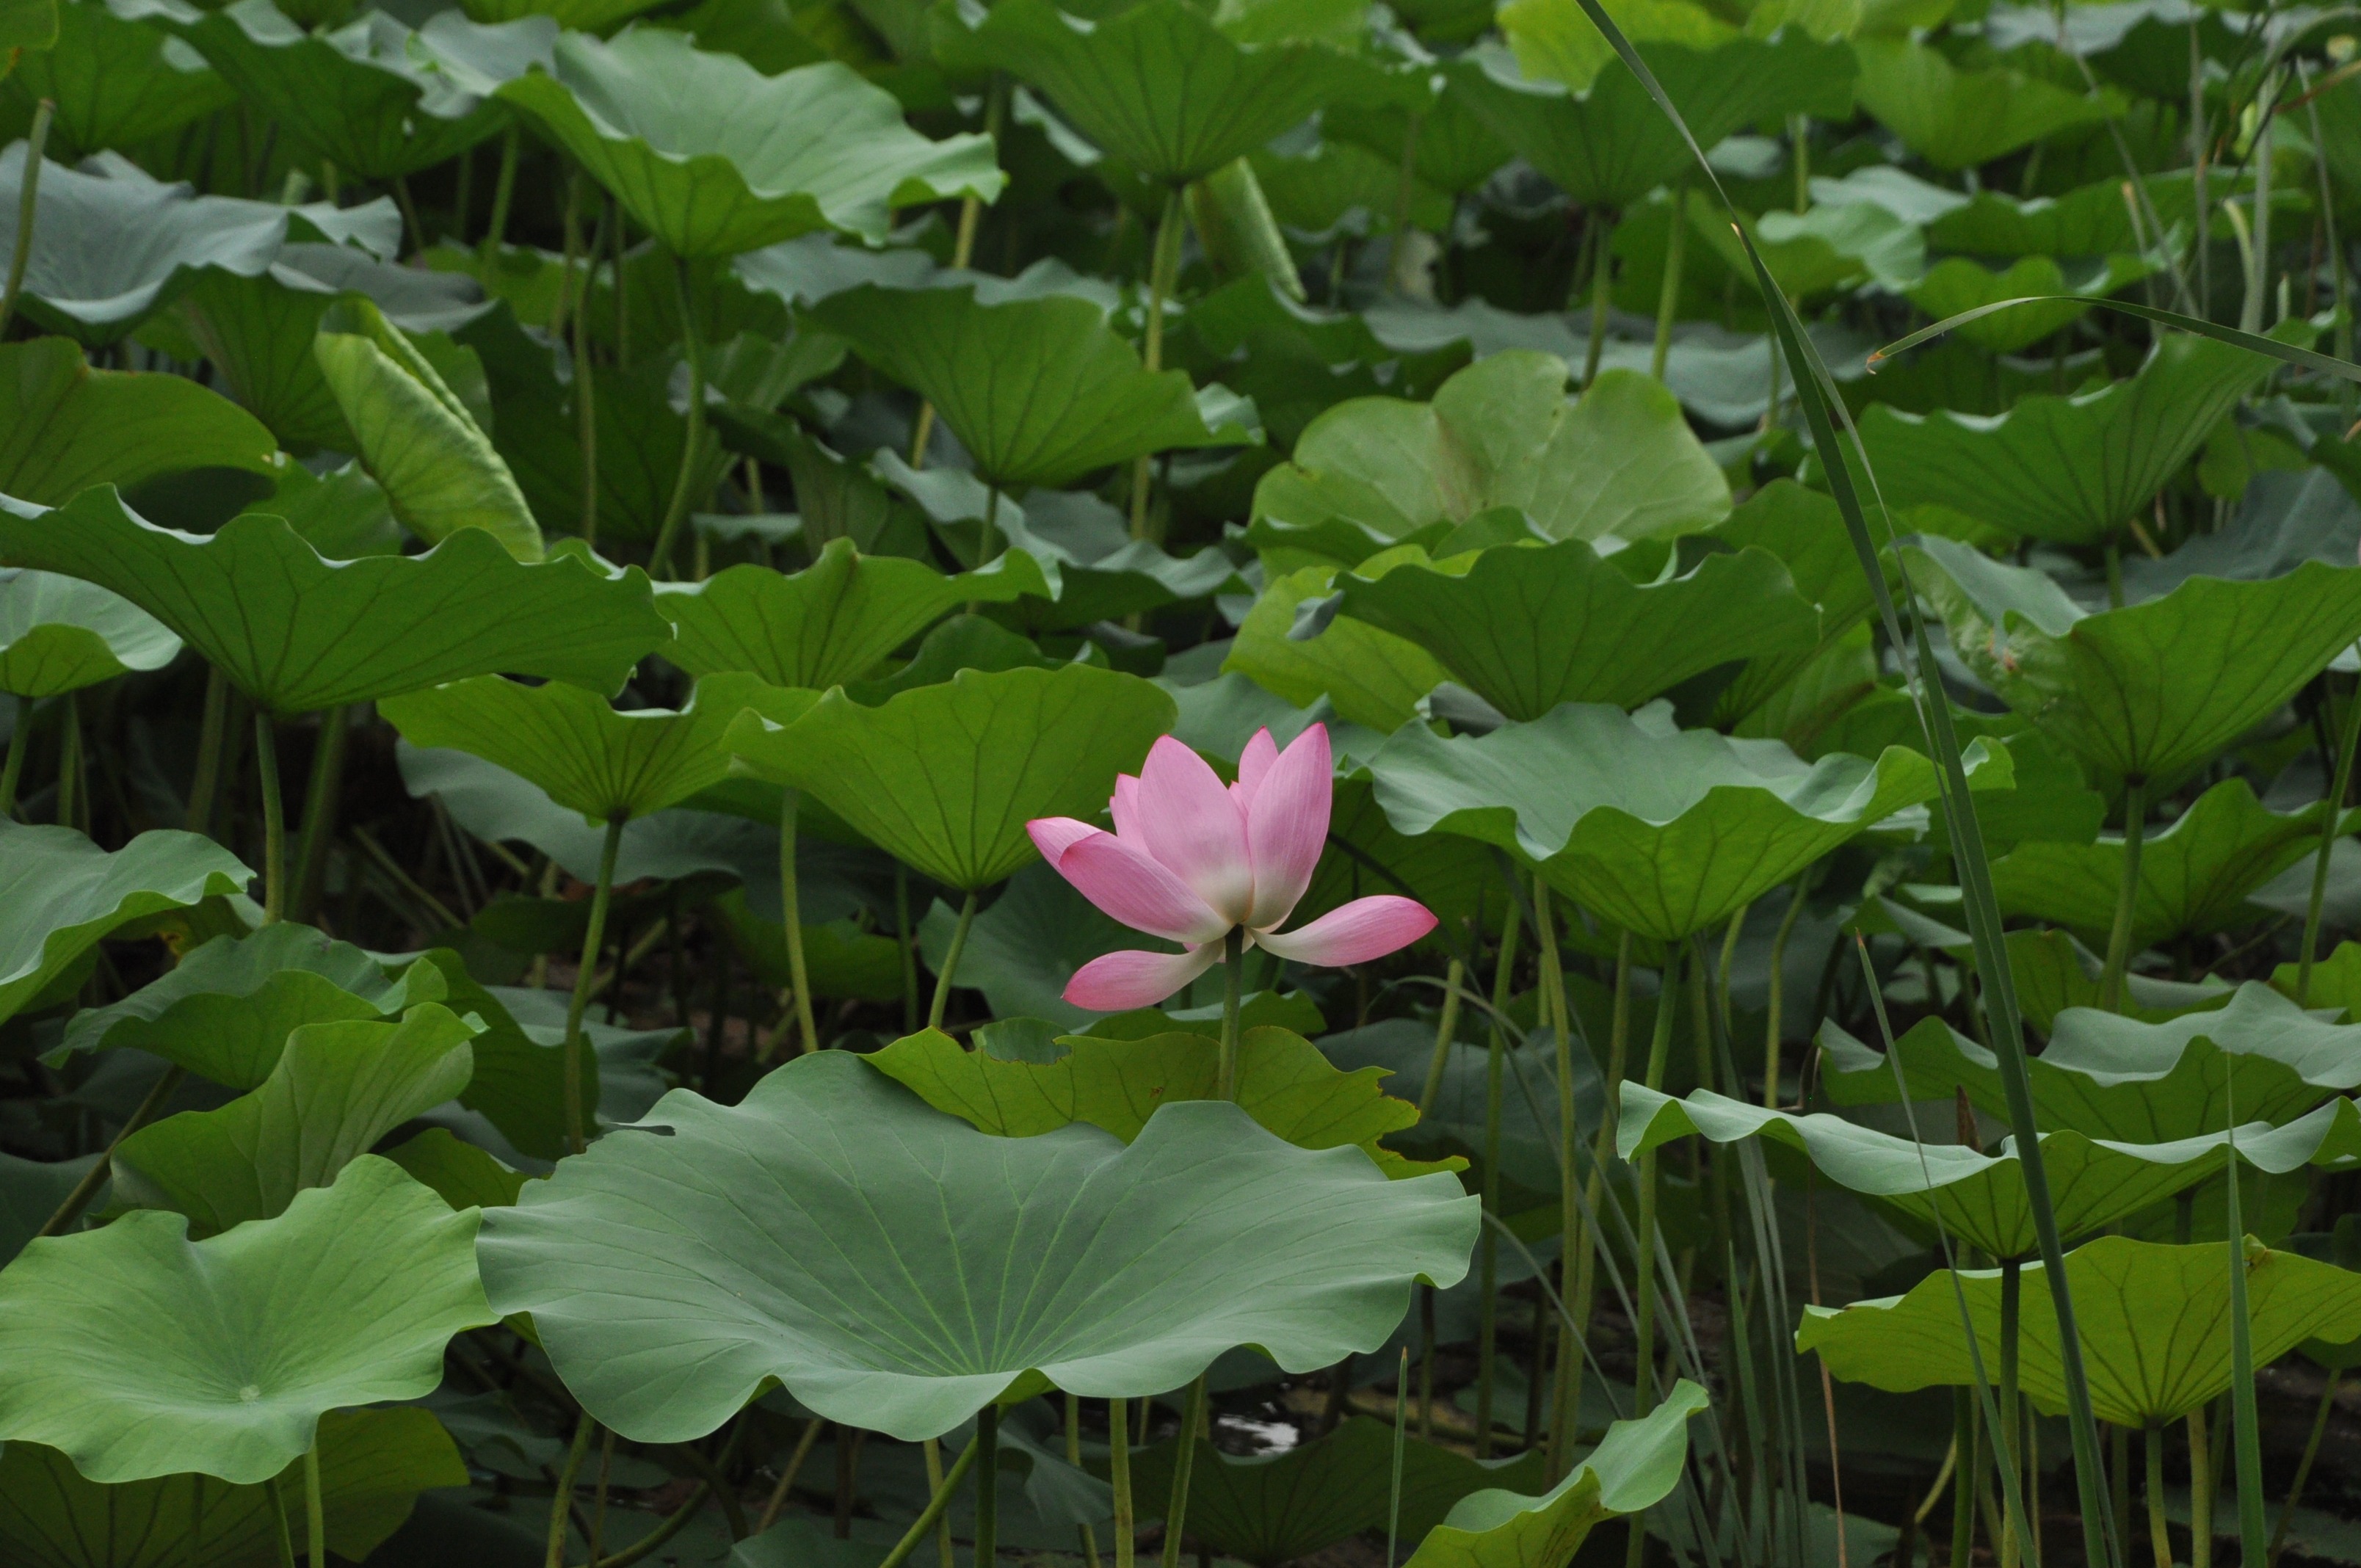
plant, leaf, flower, petal, pond, green, botany, sacred lotus, aquatic plant, flora, flowers, lotus, arum, lotus leaf, green leaf, flowering plant, land plant, lotus family, proteales